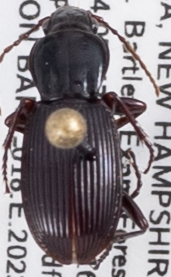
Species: Pterostichus tristis
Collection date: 2023-09-06
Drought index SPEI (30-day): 0.362
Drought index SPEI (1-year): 1.578
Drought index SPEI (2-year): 0.63